Barranquilla

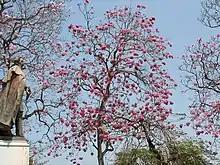
Roble morado, the emblematic tree of Barranquilla

In this context, the office of Salgar was moved to Barranquilla, the Customs Administration of Barranquilla was constructed between 1919 and 1921, designed by the English architect Leslie Arbouin. Under economic dynamism, the city's business strength grew. This was attributed to its point of entry to the country by thousands of immigrants and many advances such as aviation. The city received from President Marco Fidel Suarez the title of "Golden Gate Republic". On January 12, 1919, amid great excitement in the Costa Caribe against Bogotá, Barranquilla joined the Costeña League.